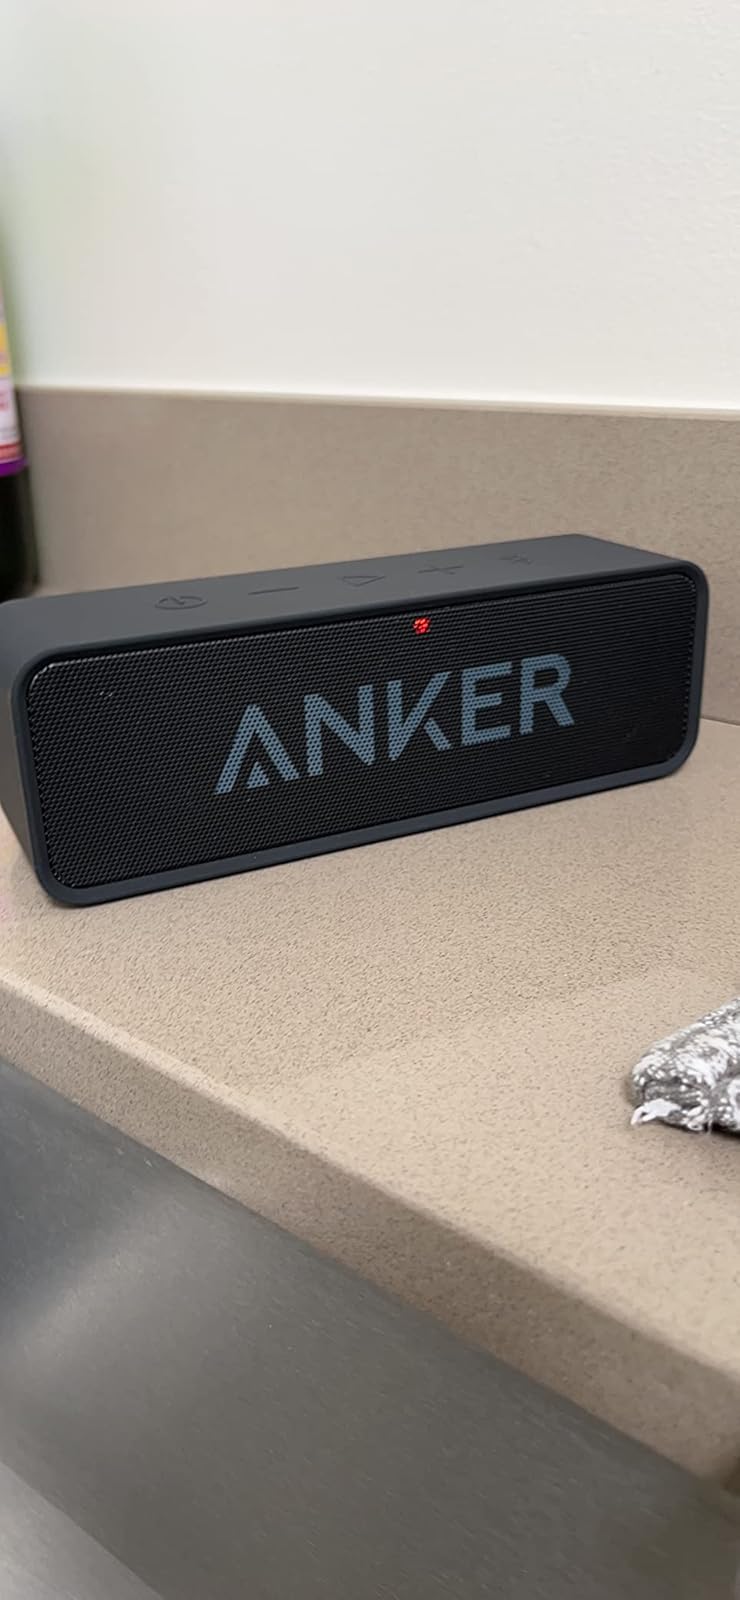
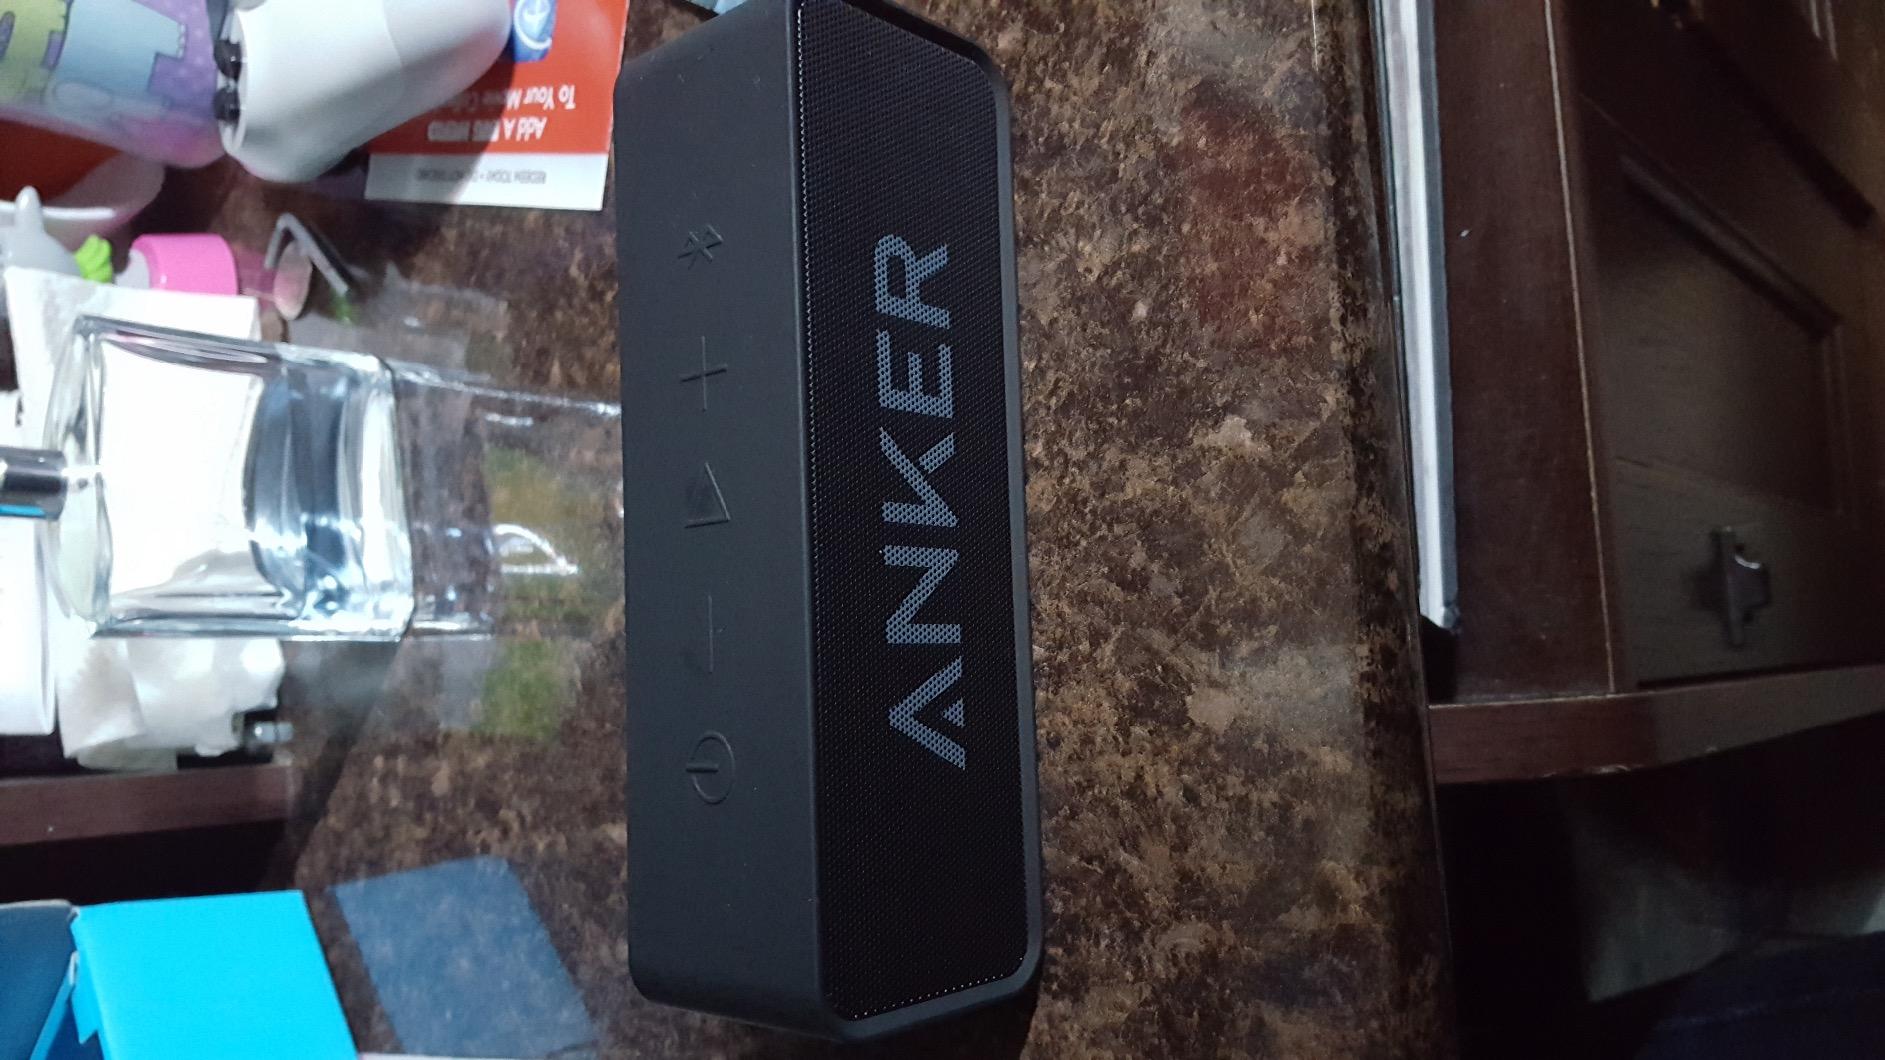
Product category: speaker
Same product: yes